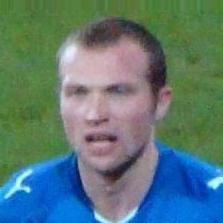
Age: 28